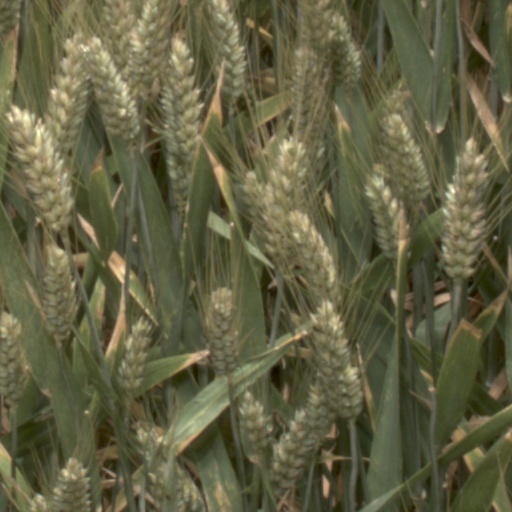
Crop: wheat